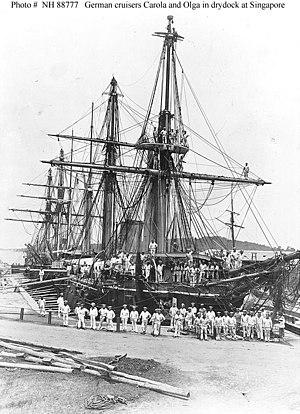
L'empire colonial allemand fut fondé après l'unification de la nation allemande en 1871 et la naissance de l'Empire allemand. Il cessa d'exister après la Première Guerre mondiale.
Le SMS Olga est une corvette de la Marine impériale allemande qui a été lancée à Stettin le 11 décembre 1880. Ses sister-ships sont les corvettes SMS Carola, SMS Marie et SMS Sophie. Elle a été baptisée du nom de la reine de Wurtemberg, née Olga Nikolaïevna de Russie, sœur de l'empereur Nicolas Iᵉʳ.
L'histoire du colonialisme allemand commence dès l'époque médiévale sur les marches orientales de l'Europe avec le « Drang nach Osten ». L'initiative de ce mouvement d'expansion est parfois attribuée à Charlemagne qui, ne pouvant plus s'étendre vers l'ouest, repoussa la frontière orientale de la Germanie de l'Elbe, atteinte par les Slaves au moment des grandes invasions, à l'Oder, qui séparera les aires linguistiques germanique et slave sous Othon Iᵉʳ. Mais la plupart de ces territoires furent perdus par suite de révoltes slaves. L'expansion allemande ne put reprendre qu'au milieu du XIᵉ siècle.